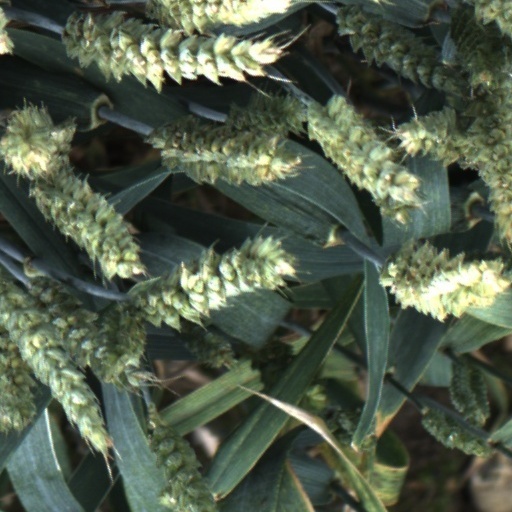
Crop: wheat